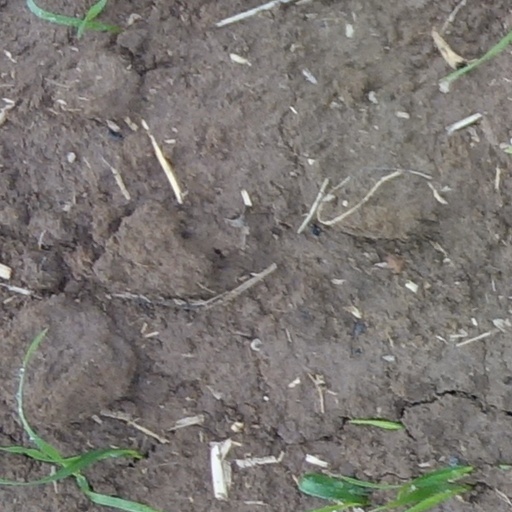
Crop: wheat